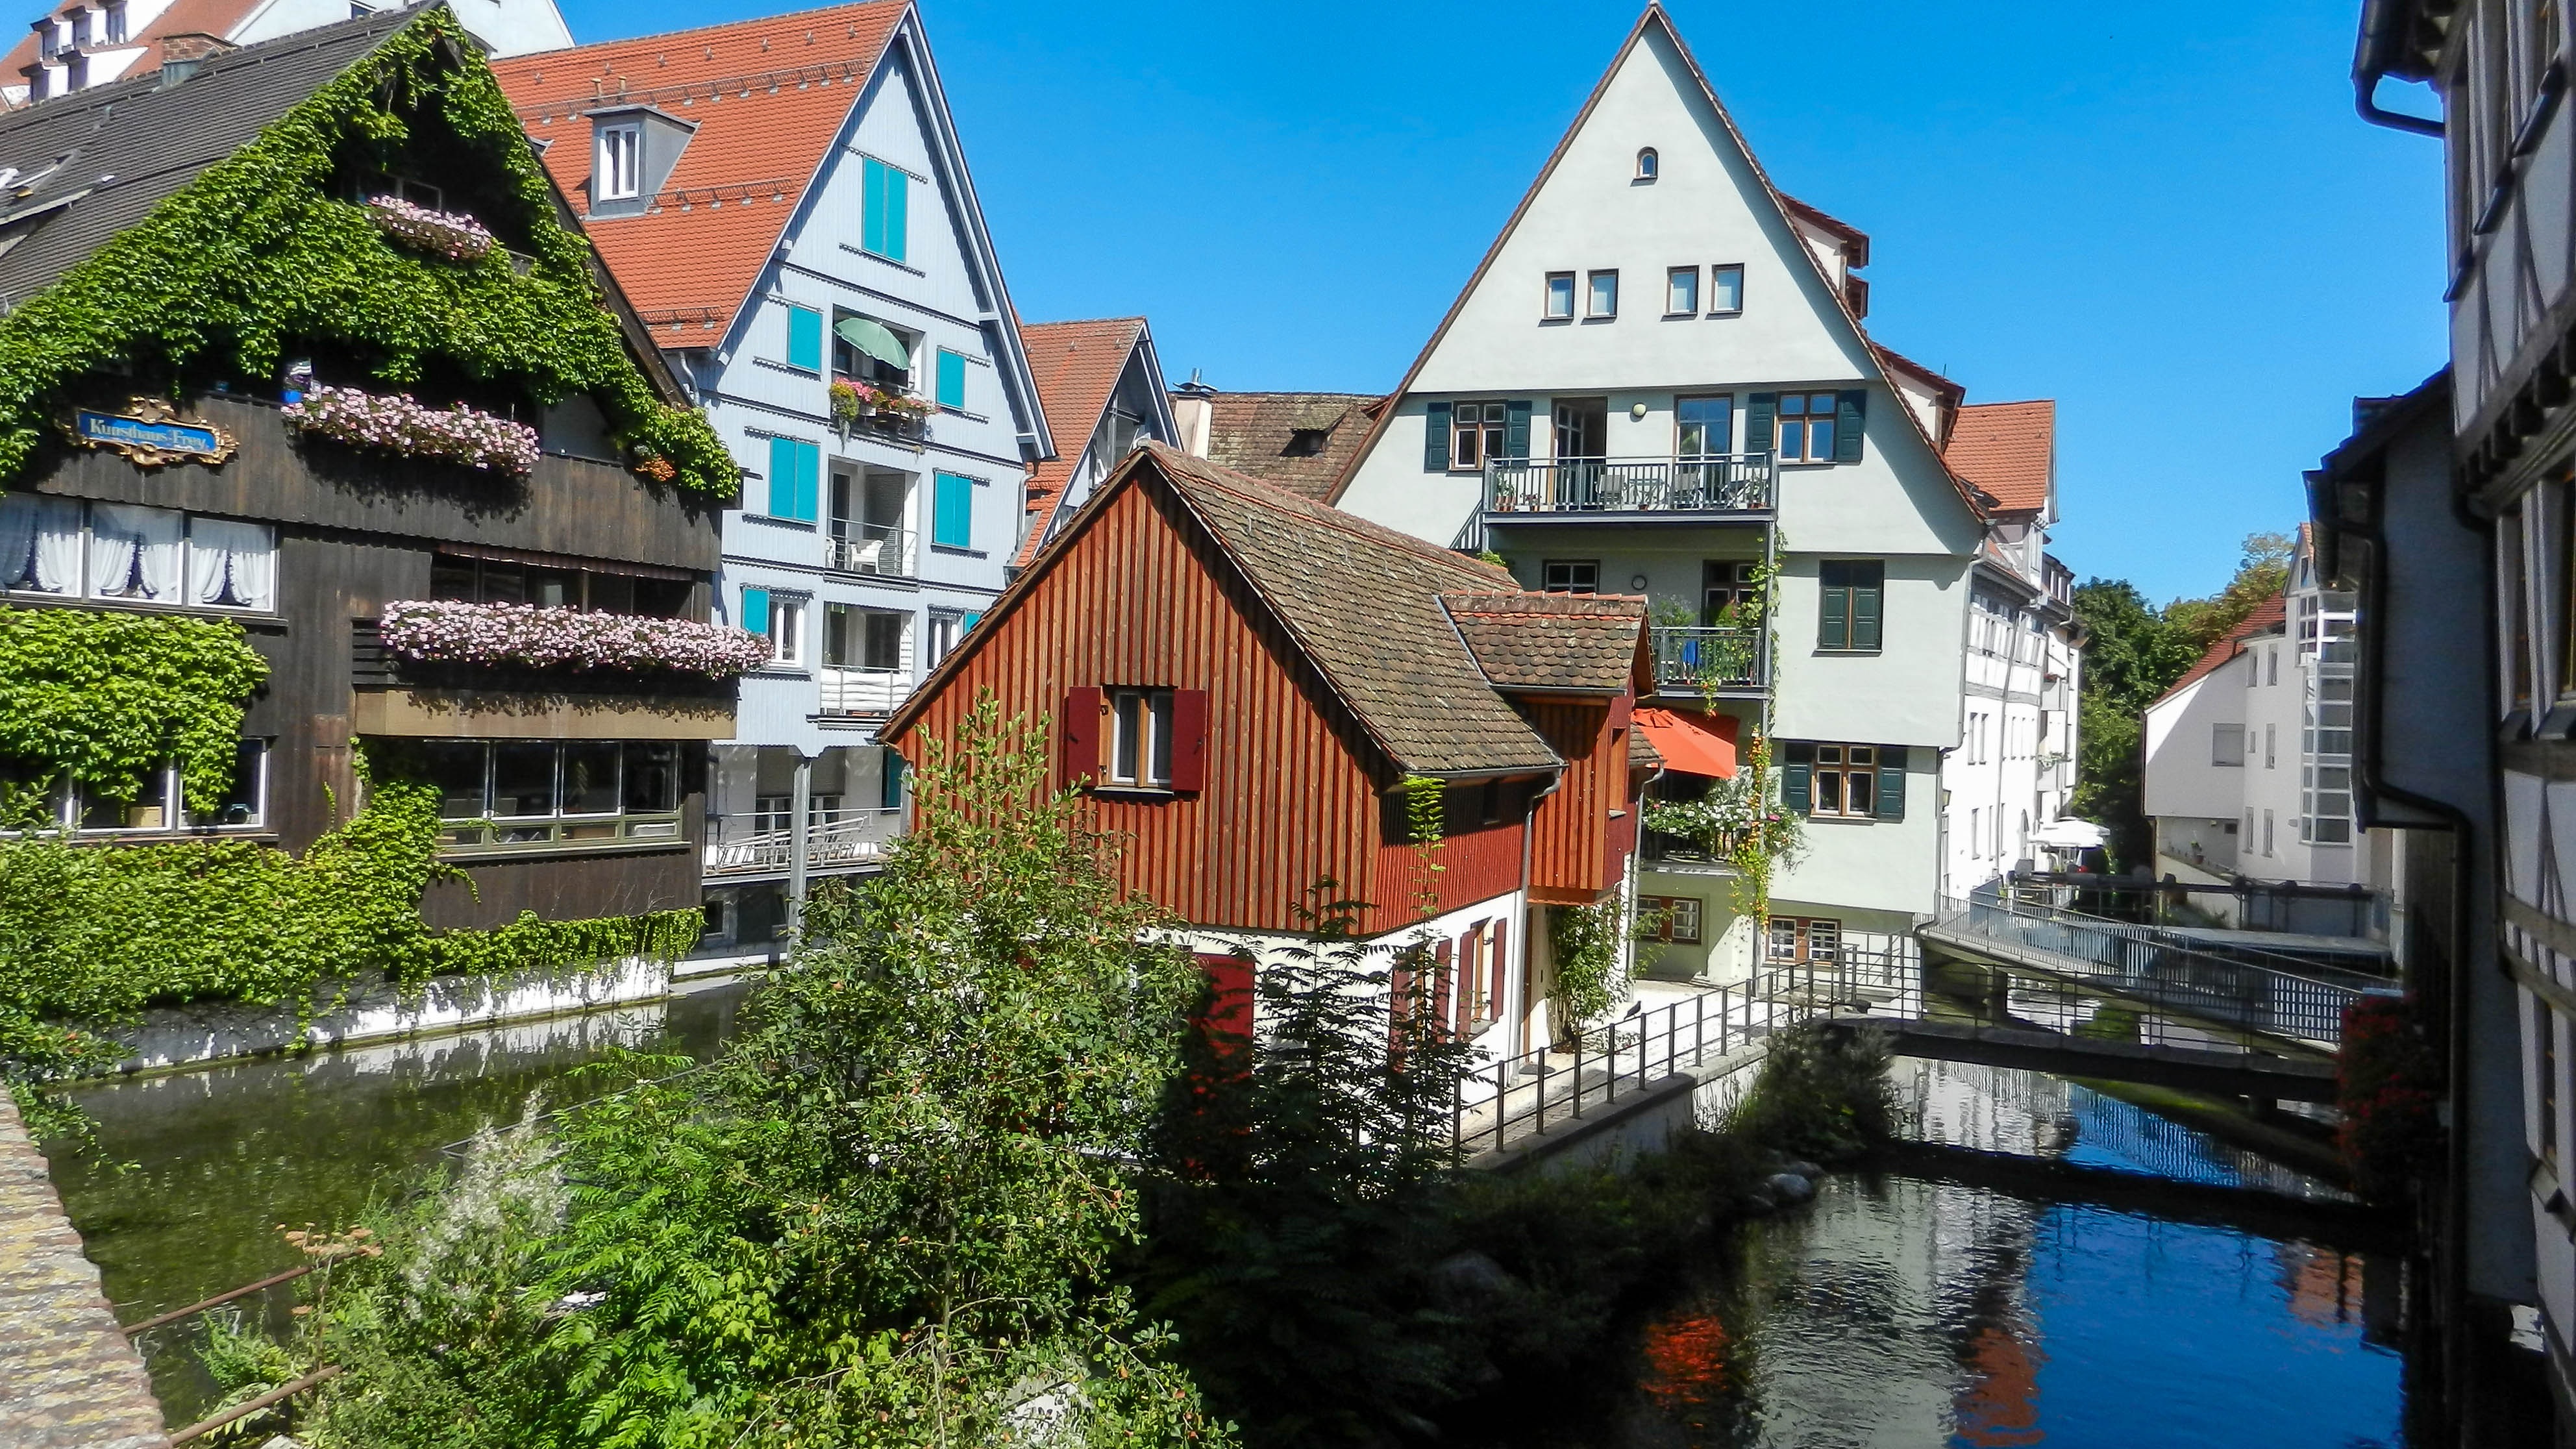
house, town, canal, village, cottage, tourism, waterway, germany, estate, ulm, neighbourhood, channels